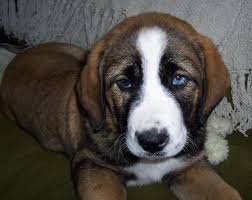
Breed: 231-n000077-bull_mastiff